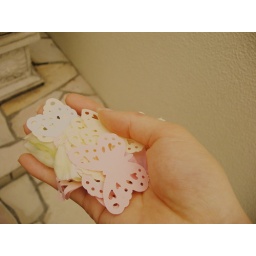
The butterfly that finds the flower of the fate flutters in the blue sky.